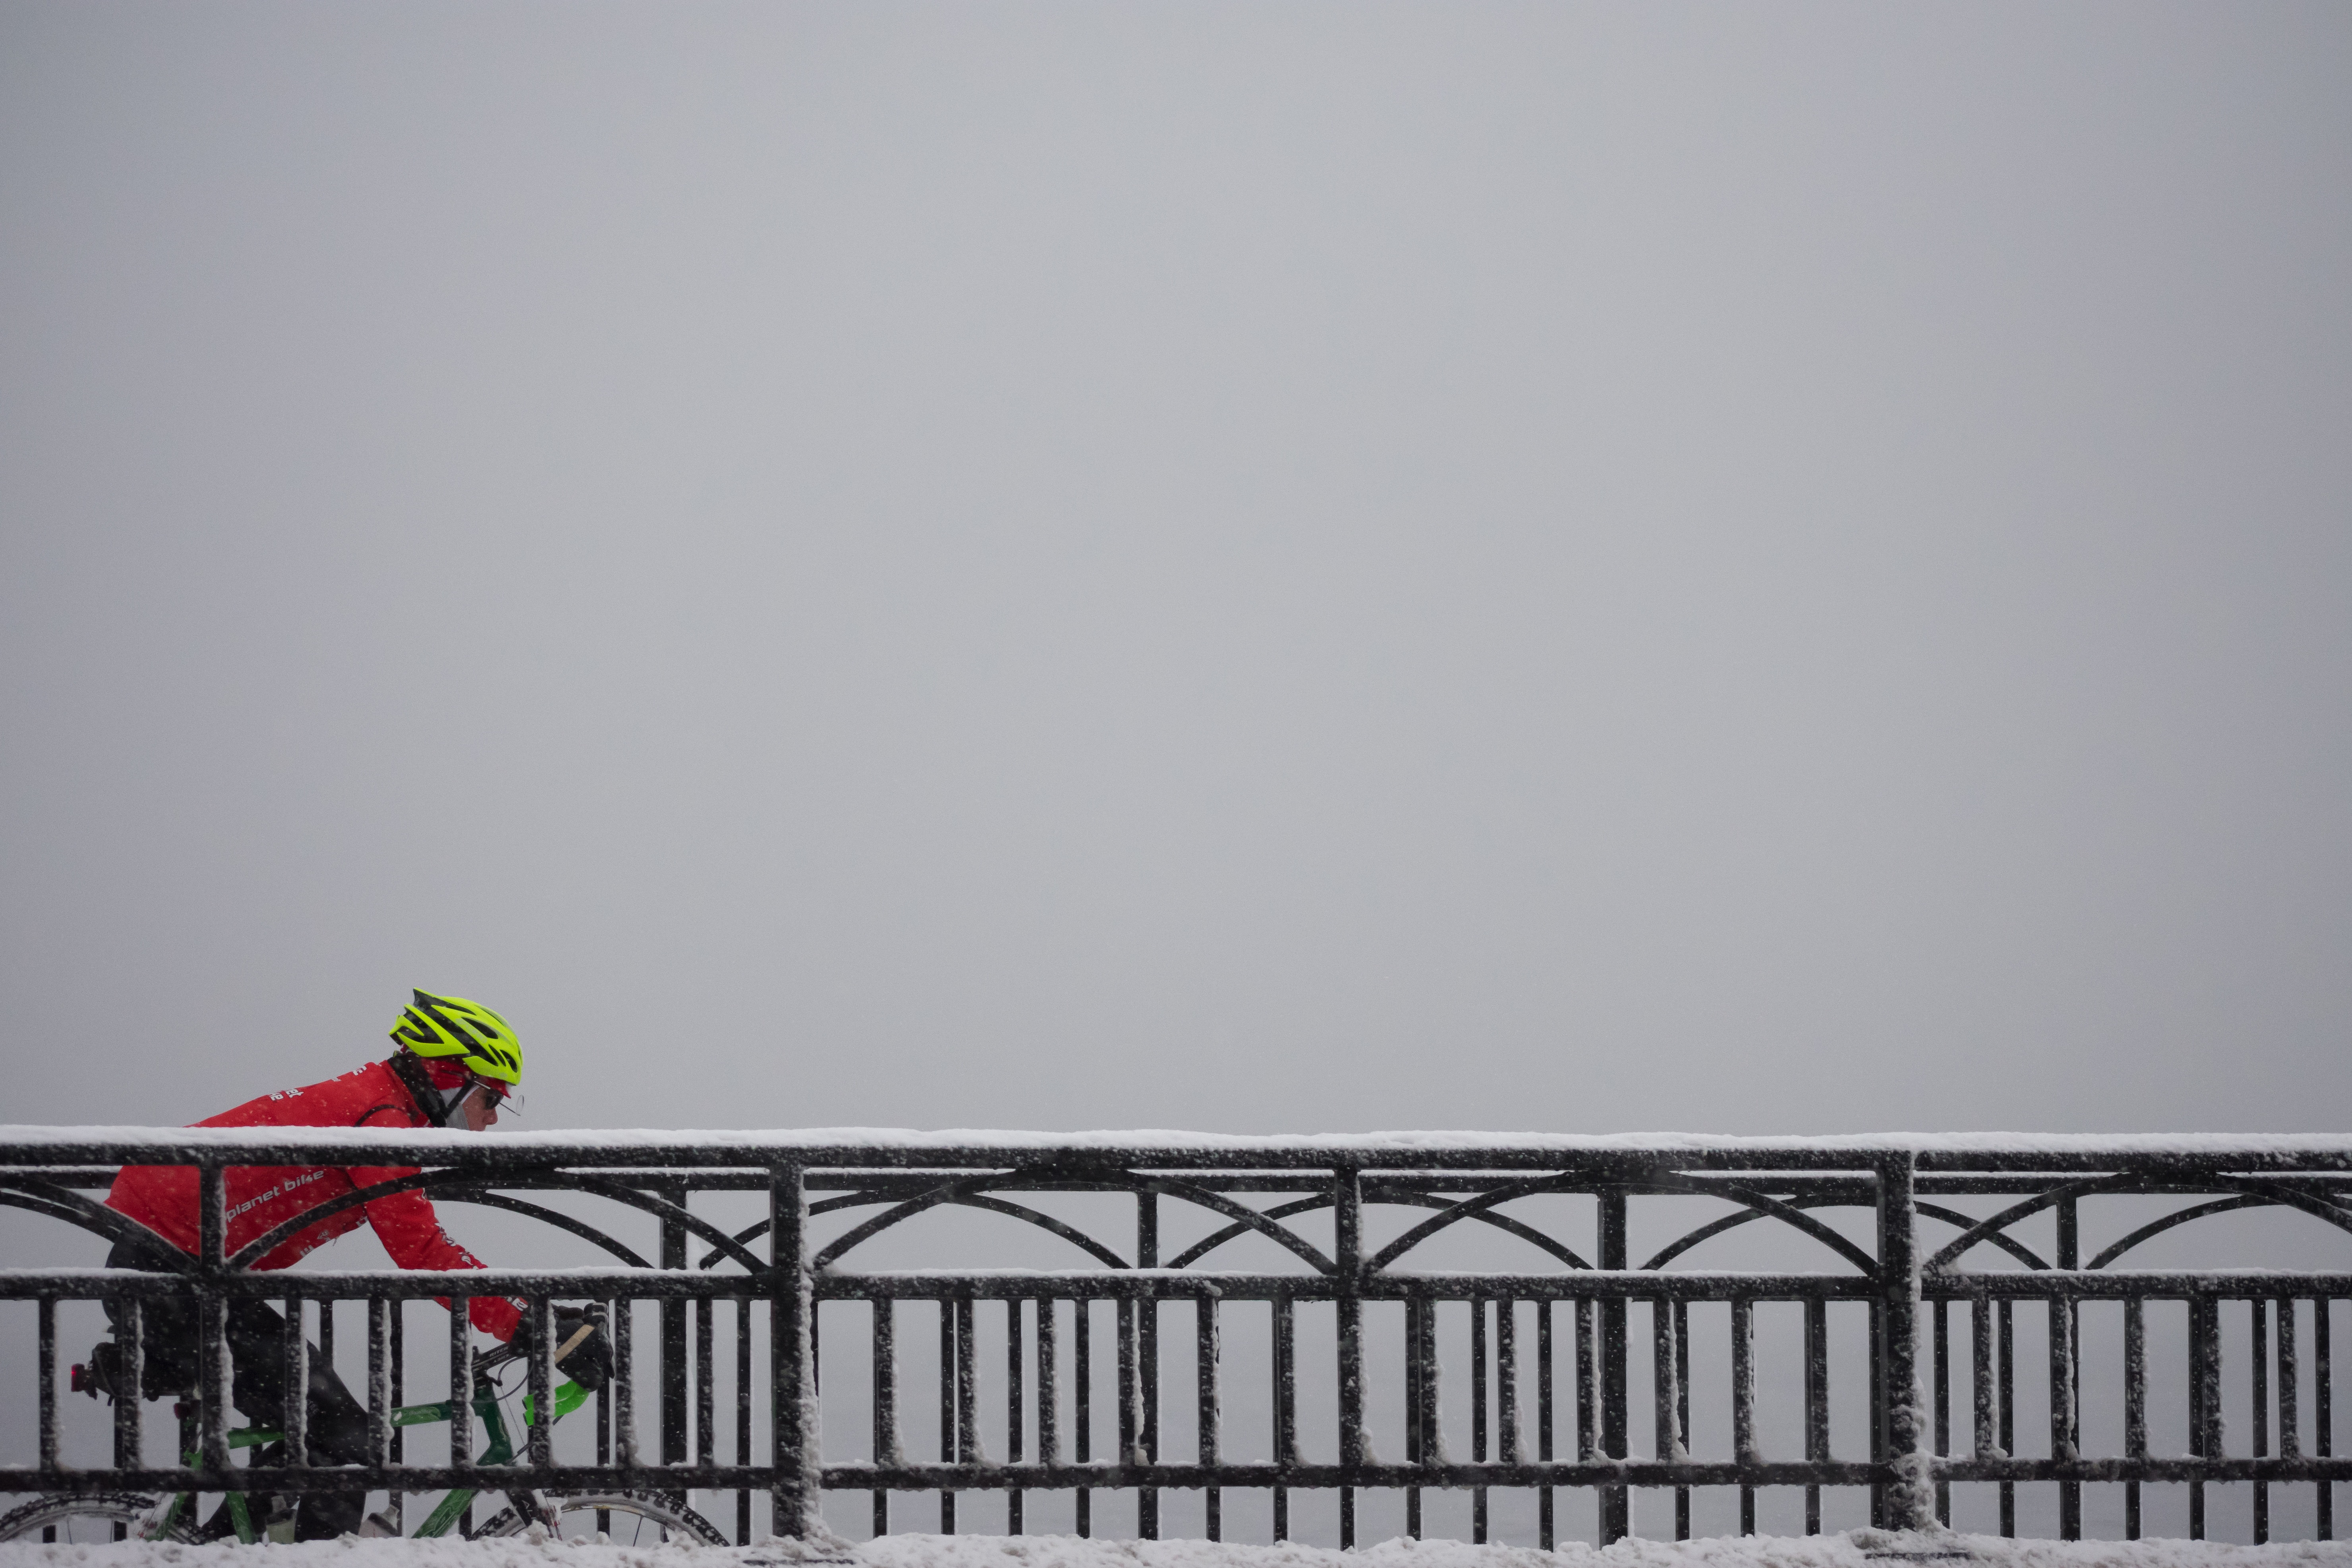
snow, line, weather, shape, atmospheric phenomenon, atmosphere of earth